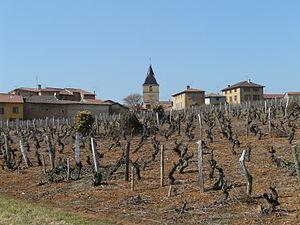
Vue du village de Charnay (Rhône) et du vignoble
Charnay est une commune française située dans le département du Rhône, en région Auvergne-Rhône-Alpes.